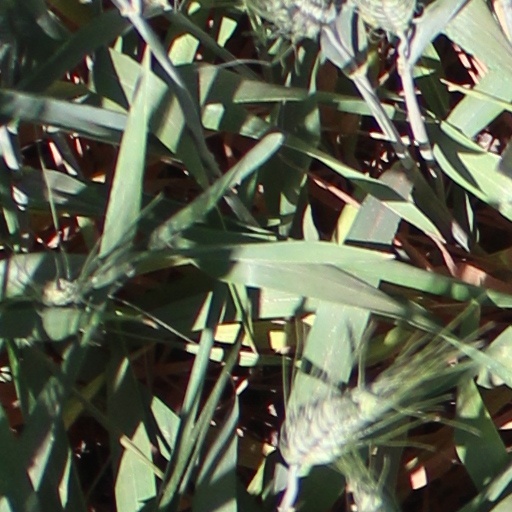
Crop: wheat